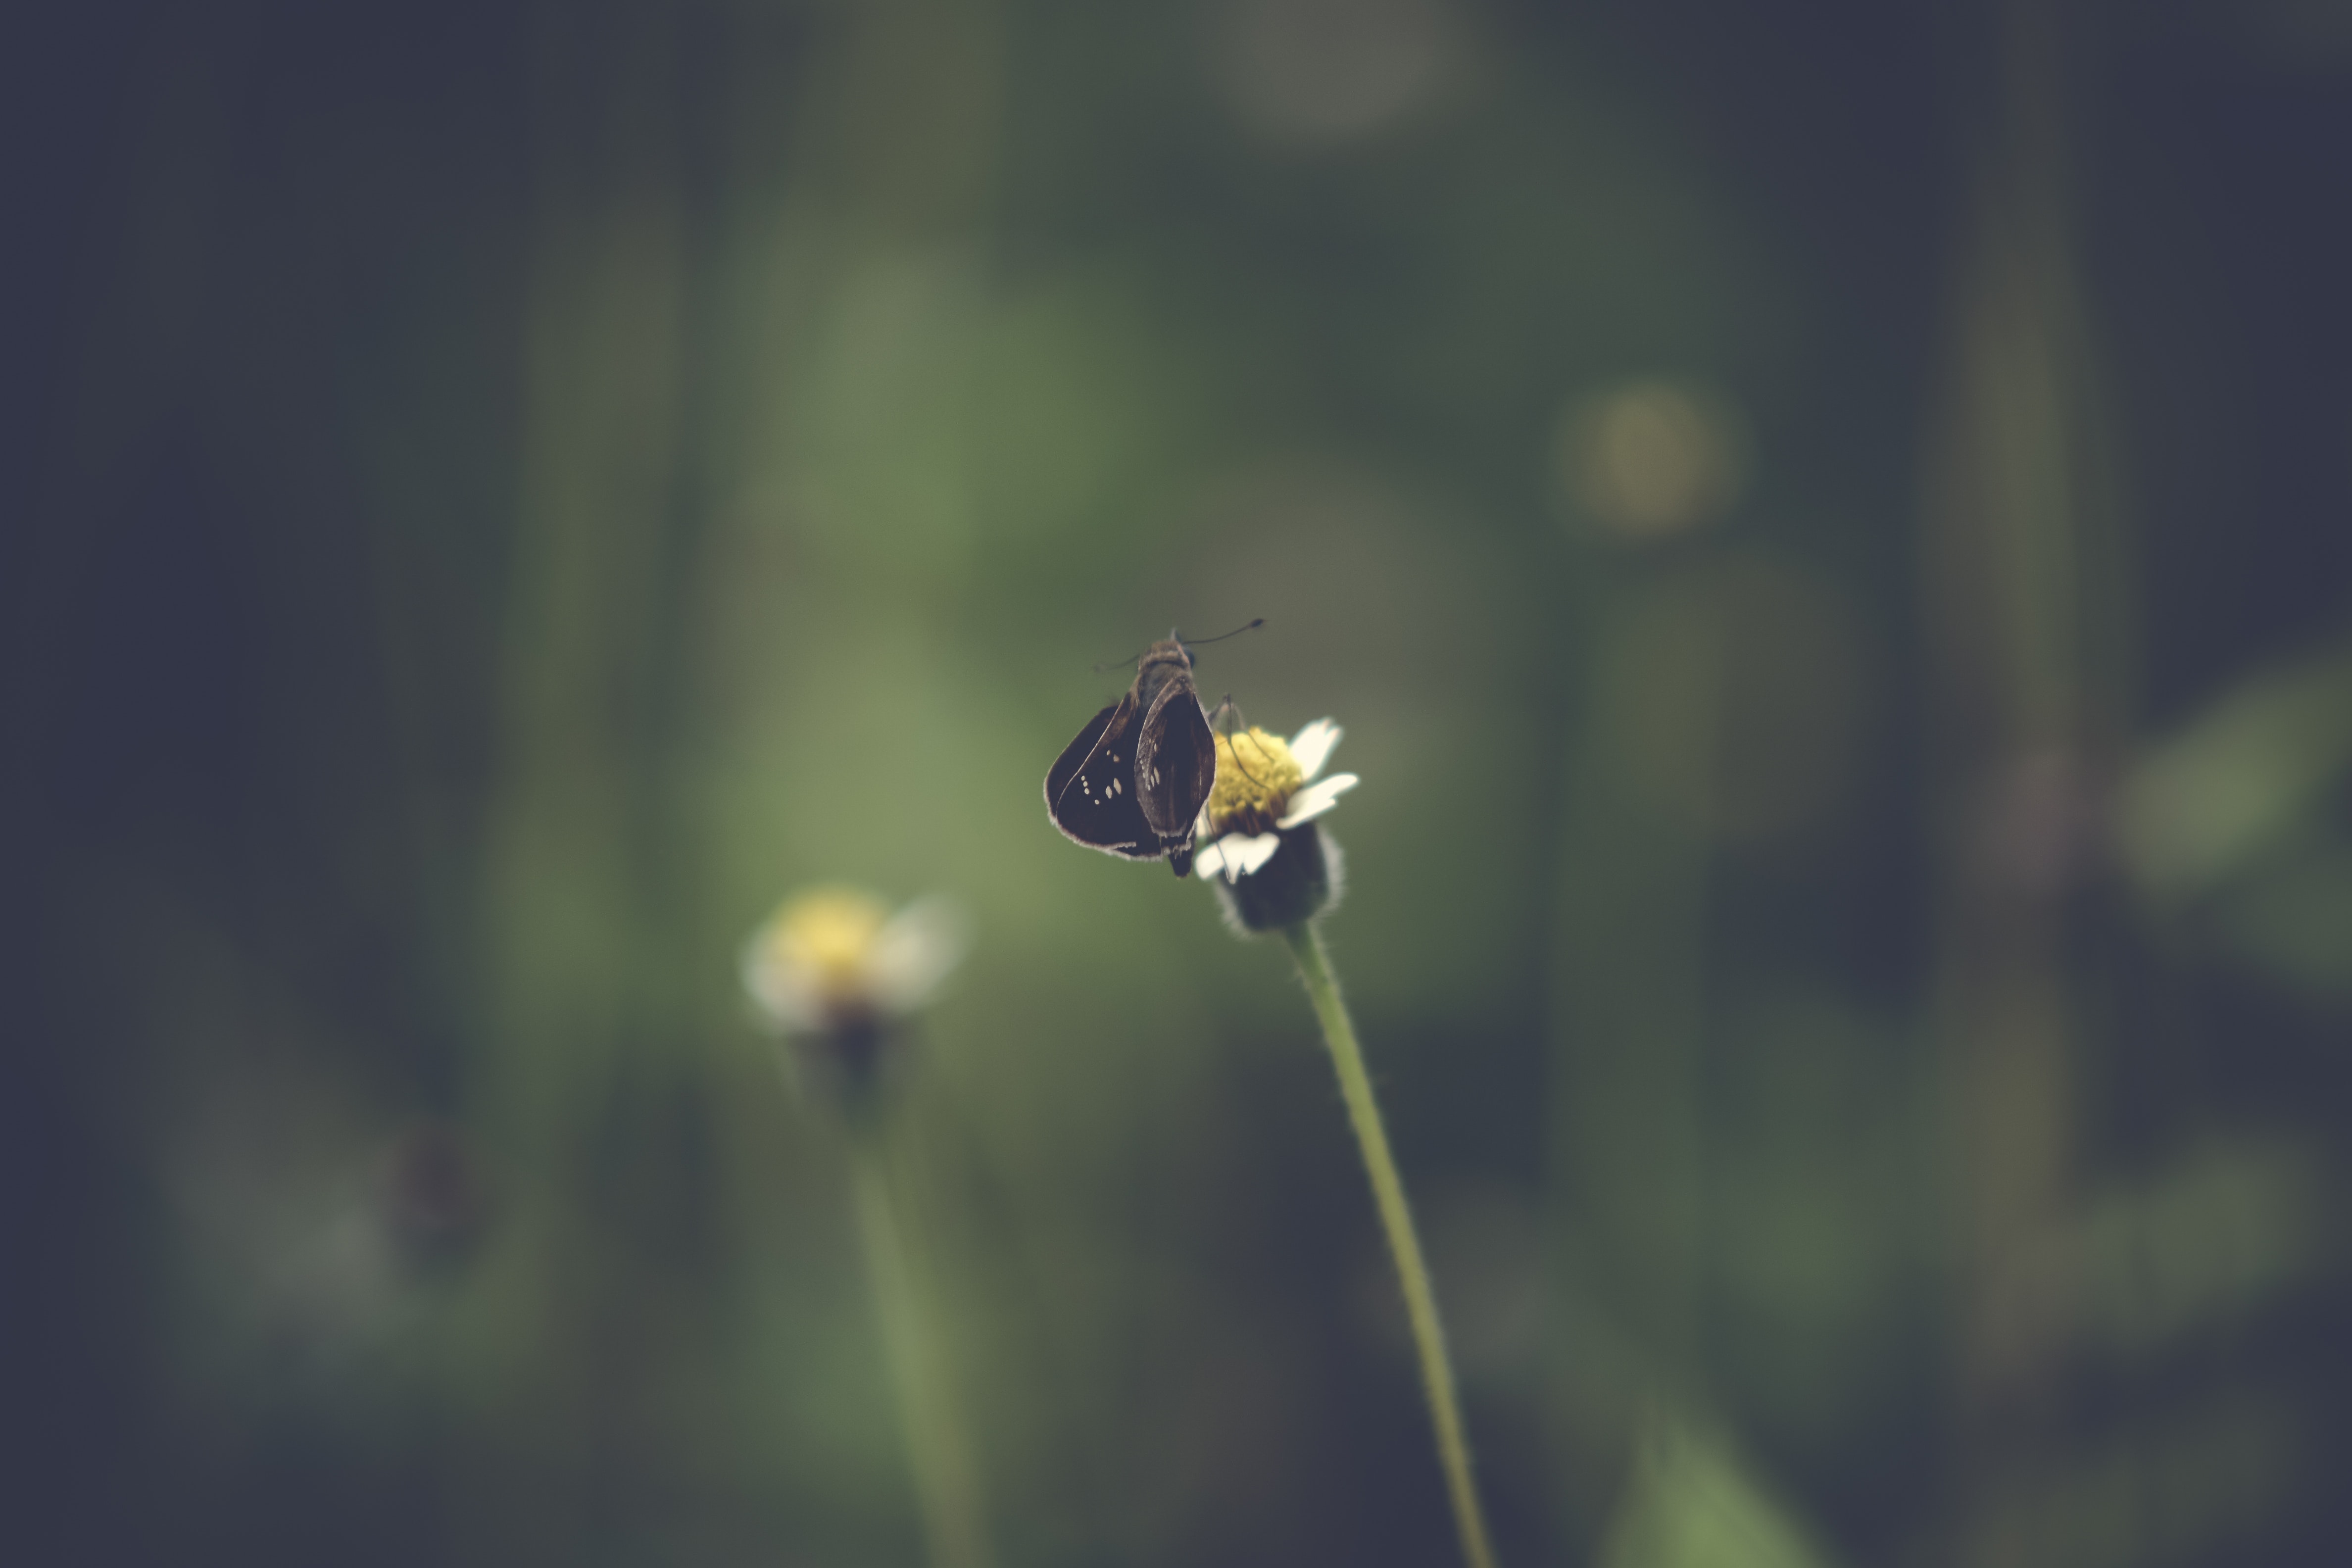
insect, macro photography, green, close up, flower, plant, invertebrate, membrane winged insect, wildlife, grass, photography, hoverfly, bee, pest, pollen, plant stem, bumblebee, arthropod, pollinator, carpenter bee, wildflower